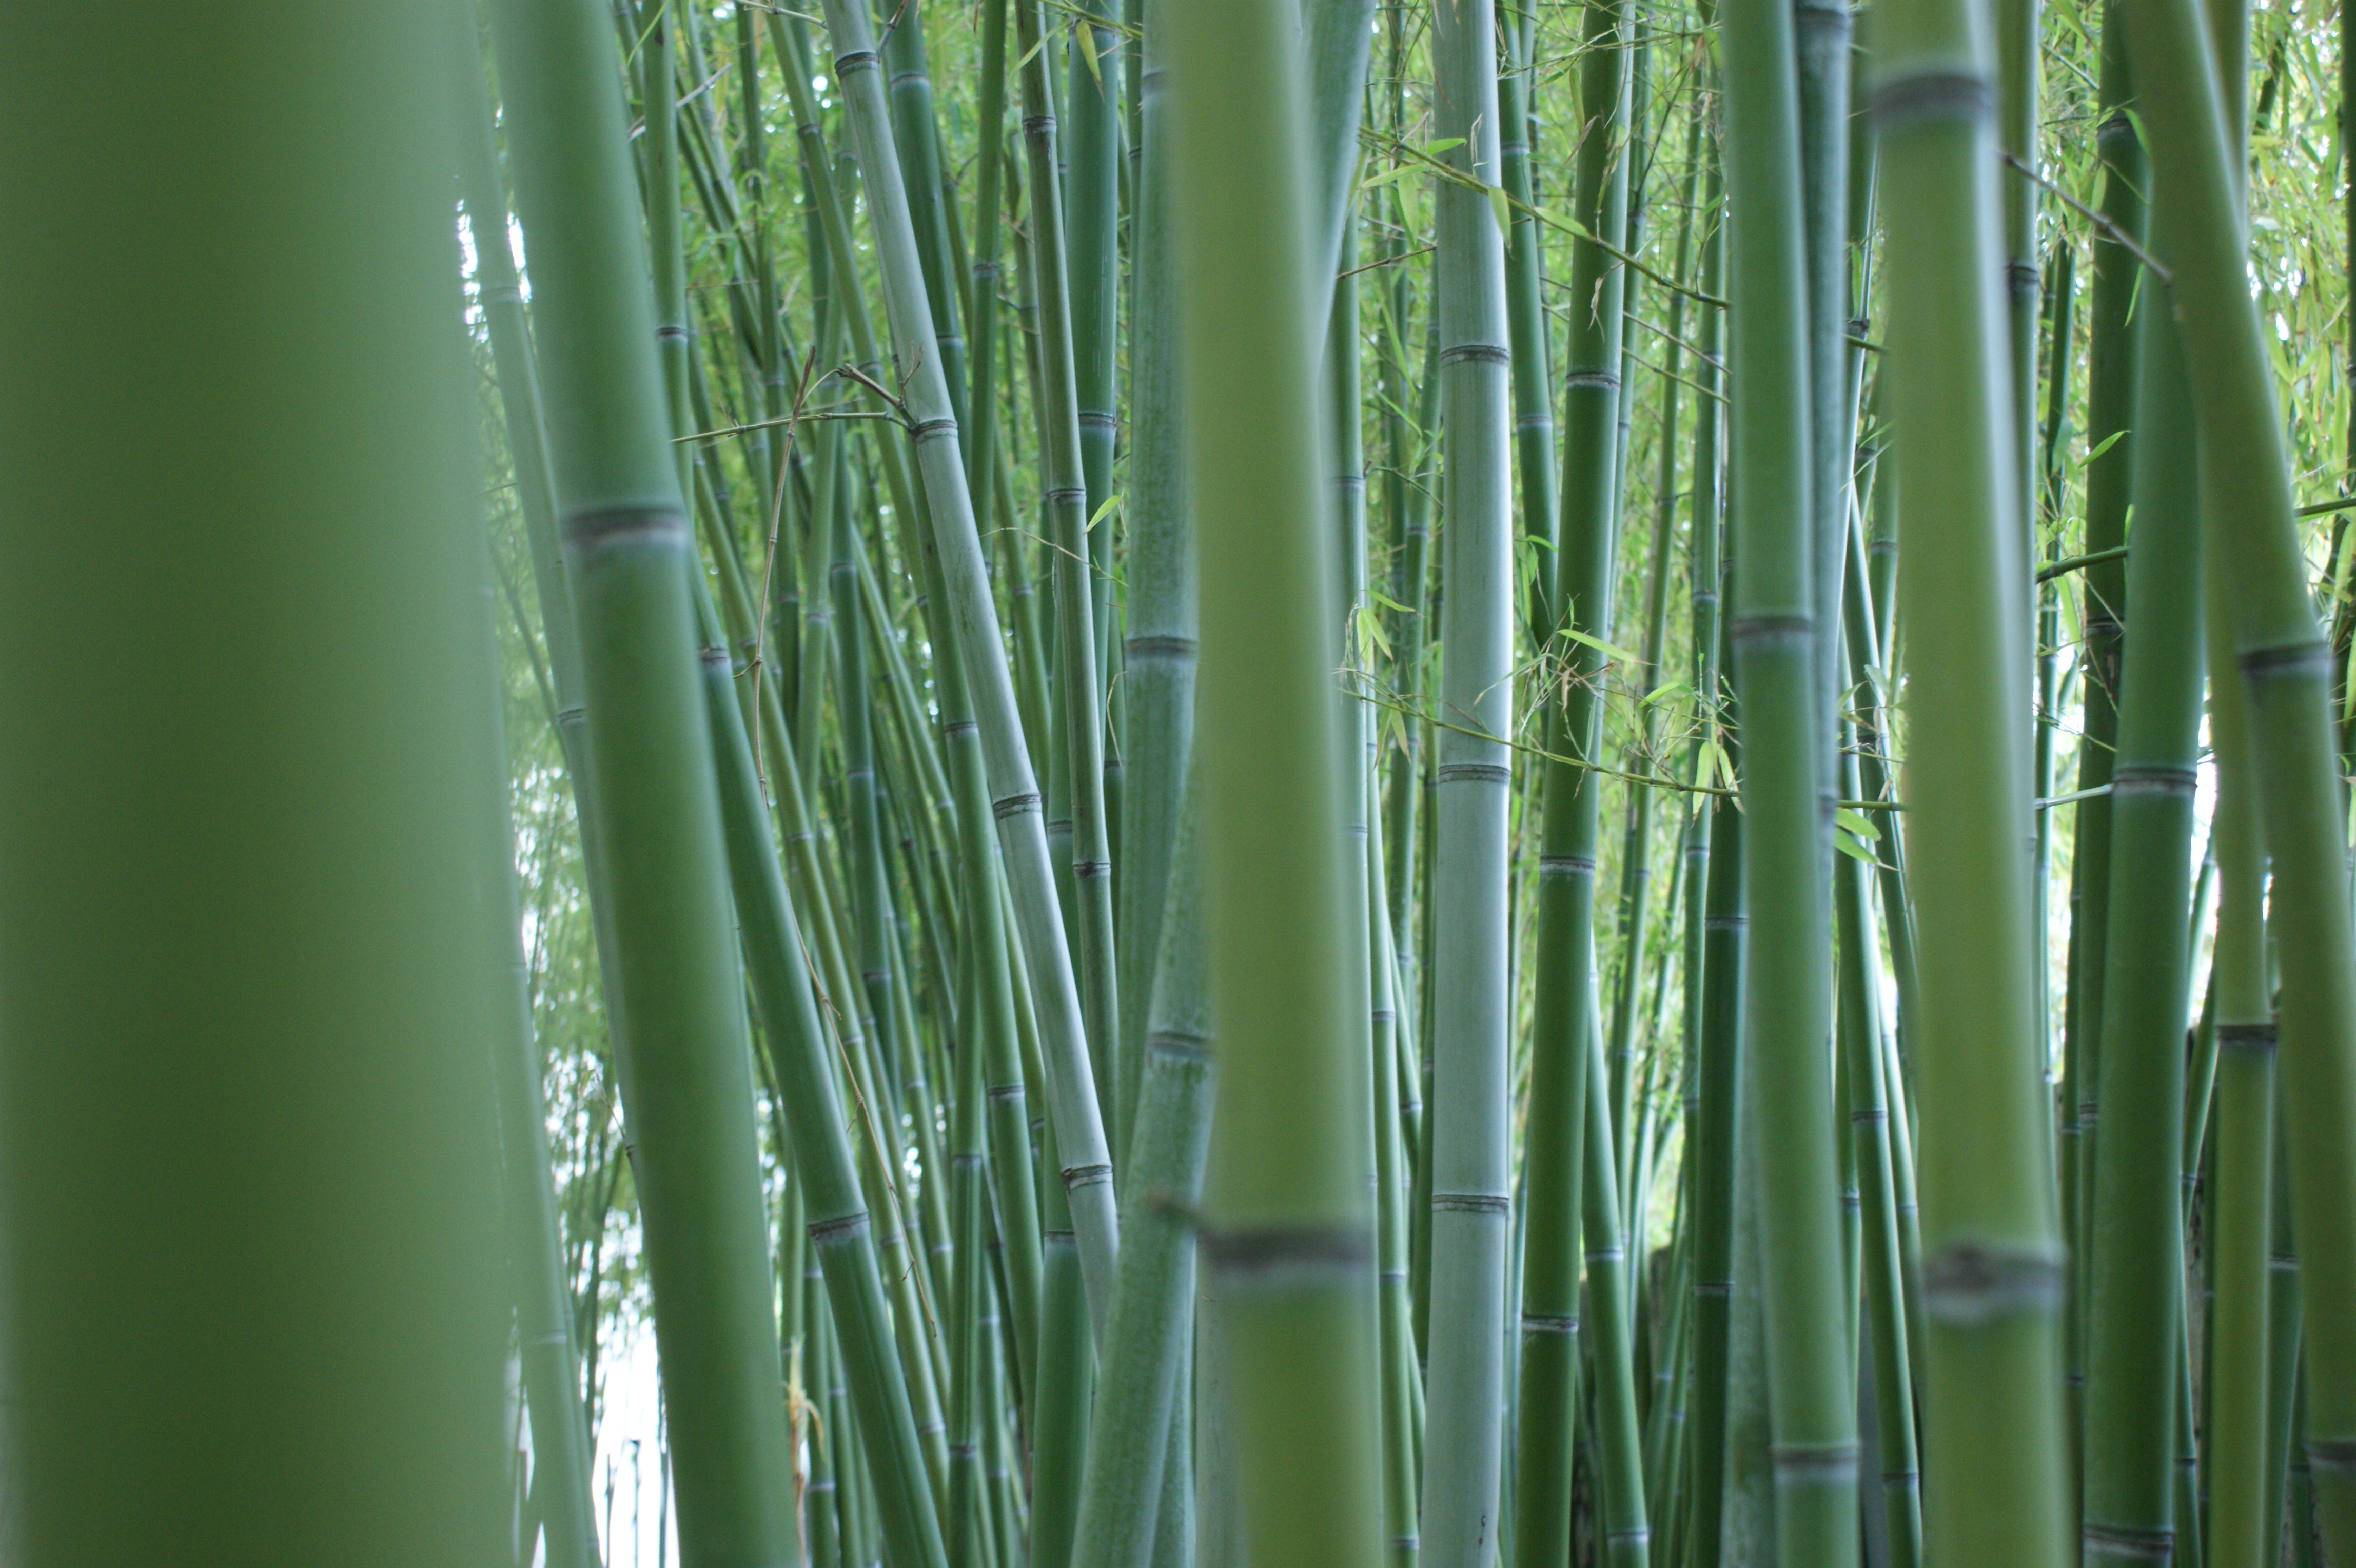
tree, grass, branch, plant, leaf, green, chinese, outside, stalks, bamboo, bamboo forest, bamboo rods, grass family, plant stem, arecales, horsetail family